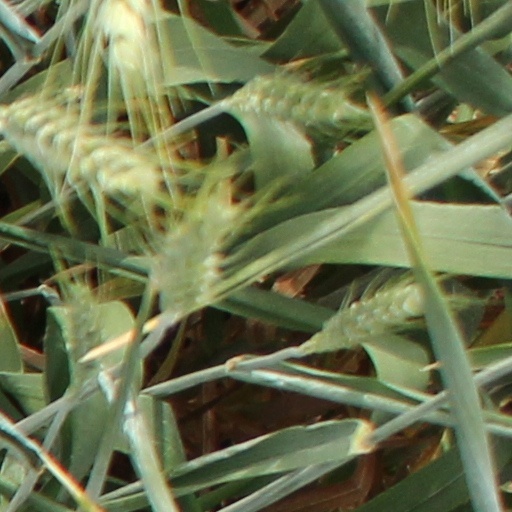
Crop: wheat